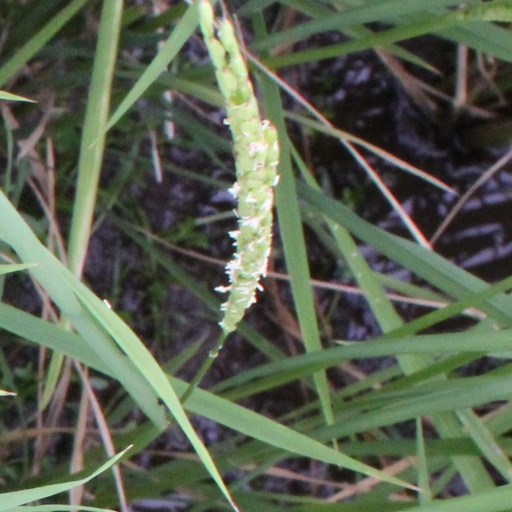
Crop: rice